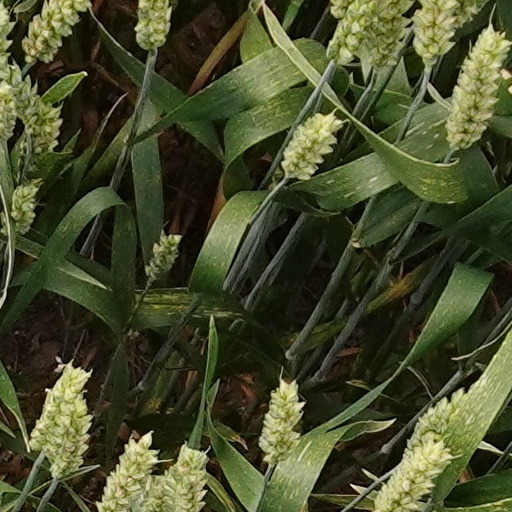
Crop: wheat